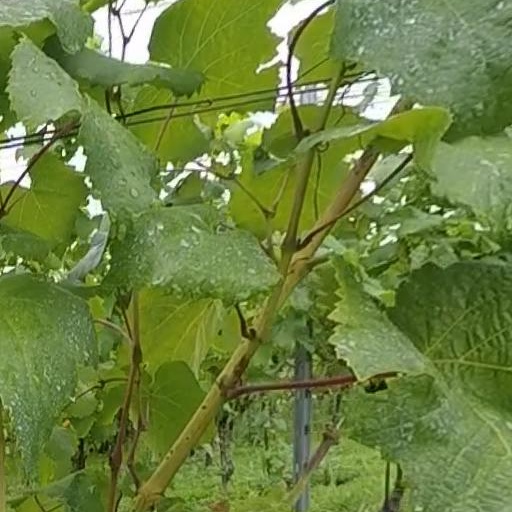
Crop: grape